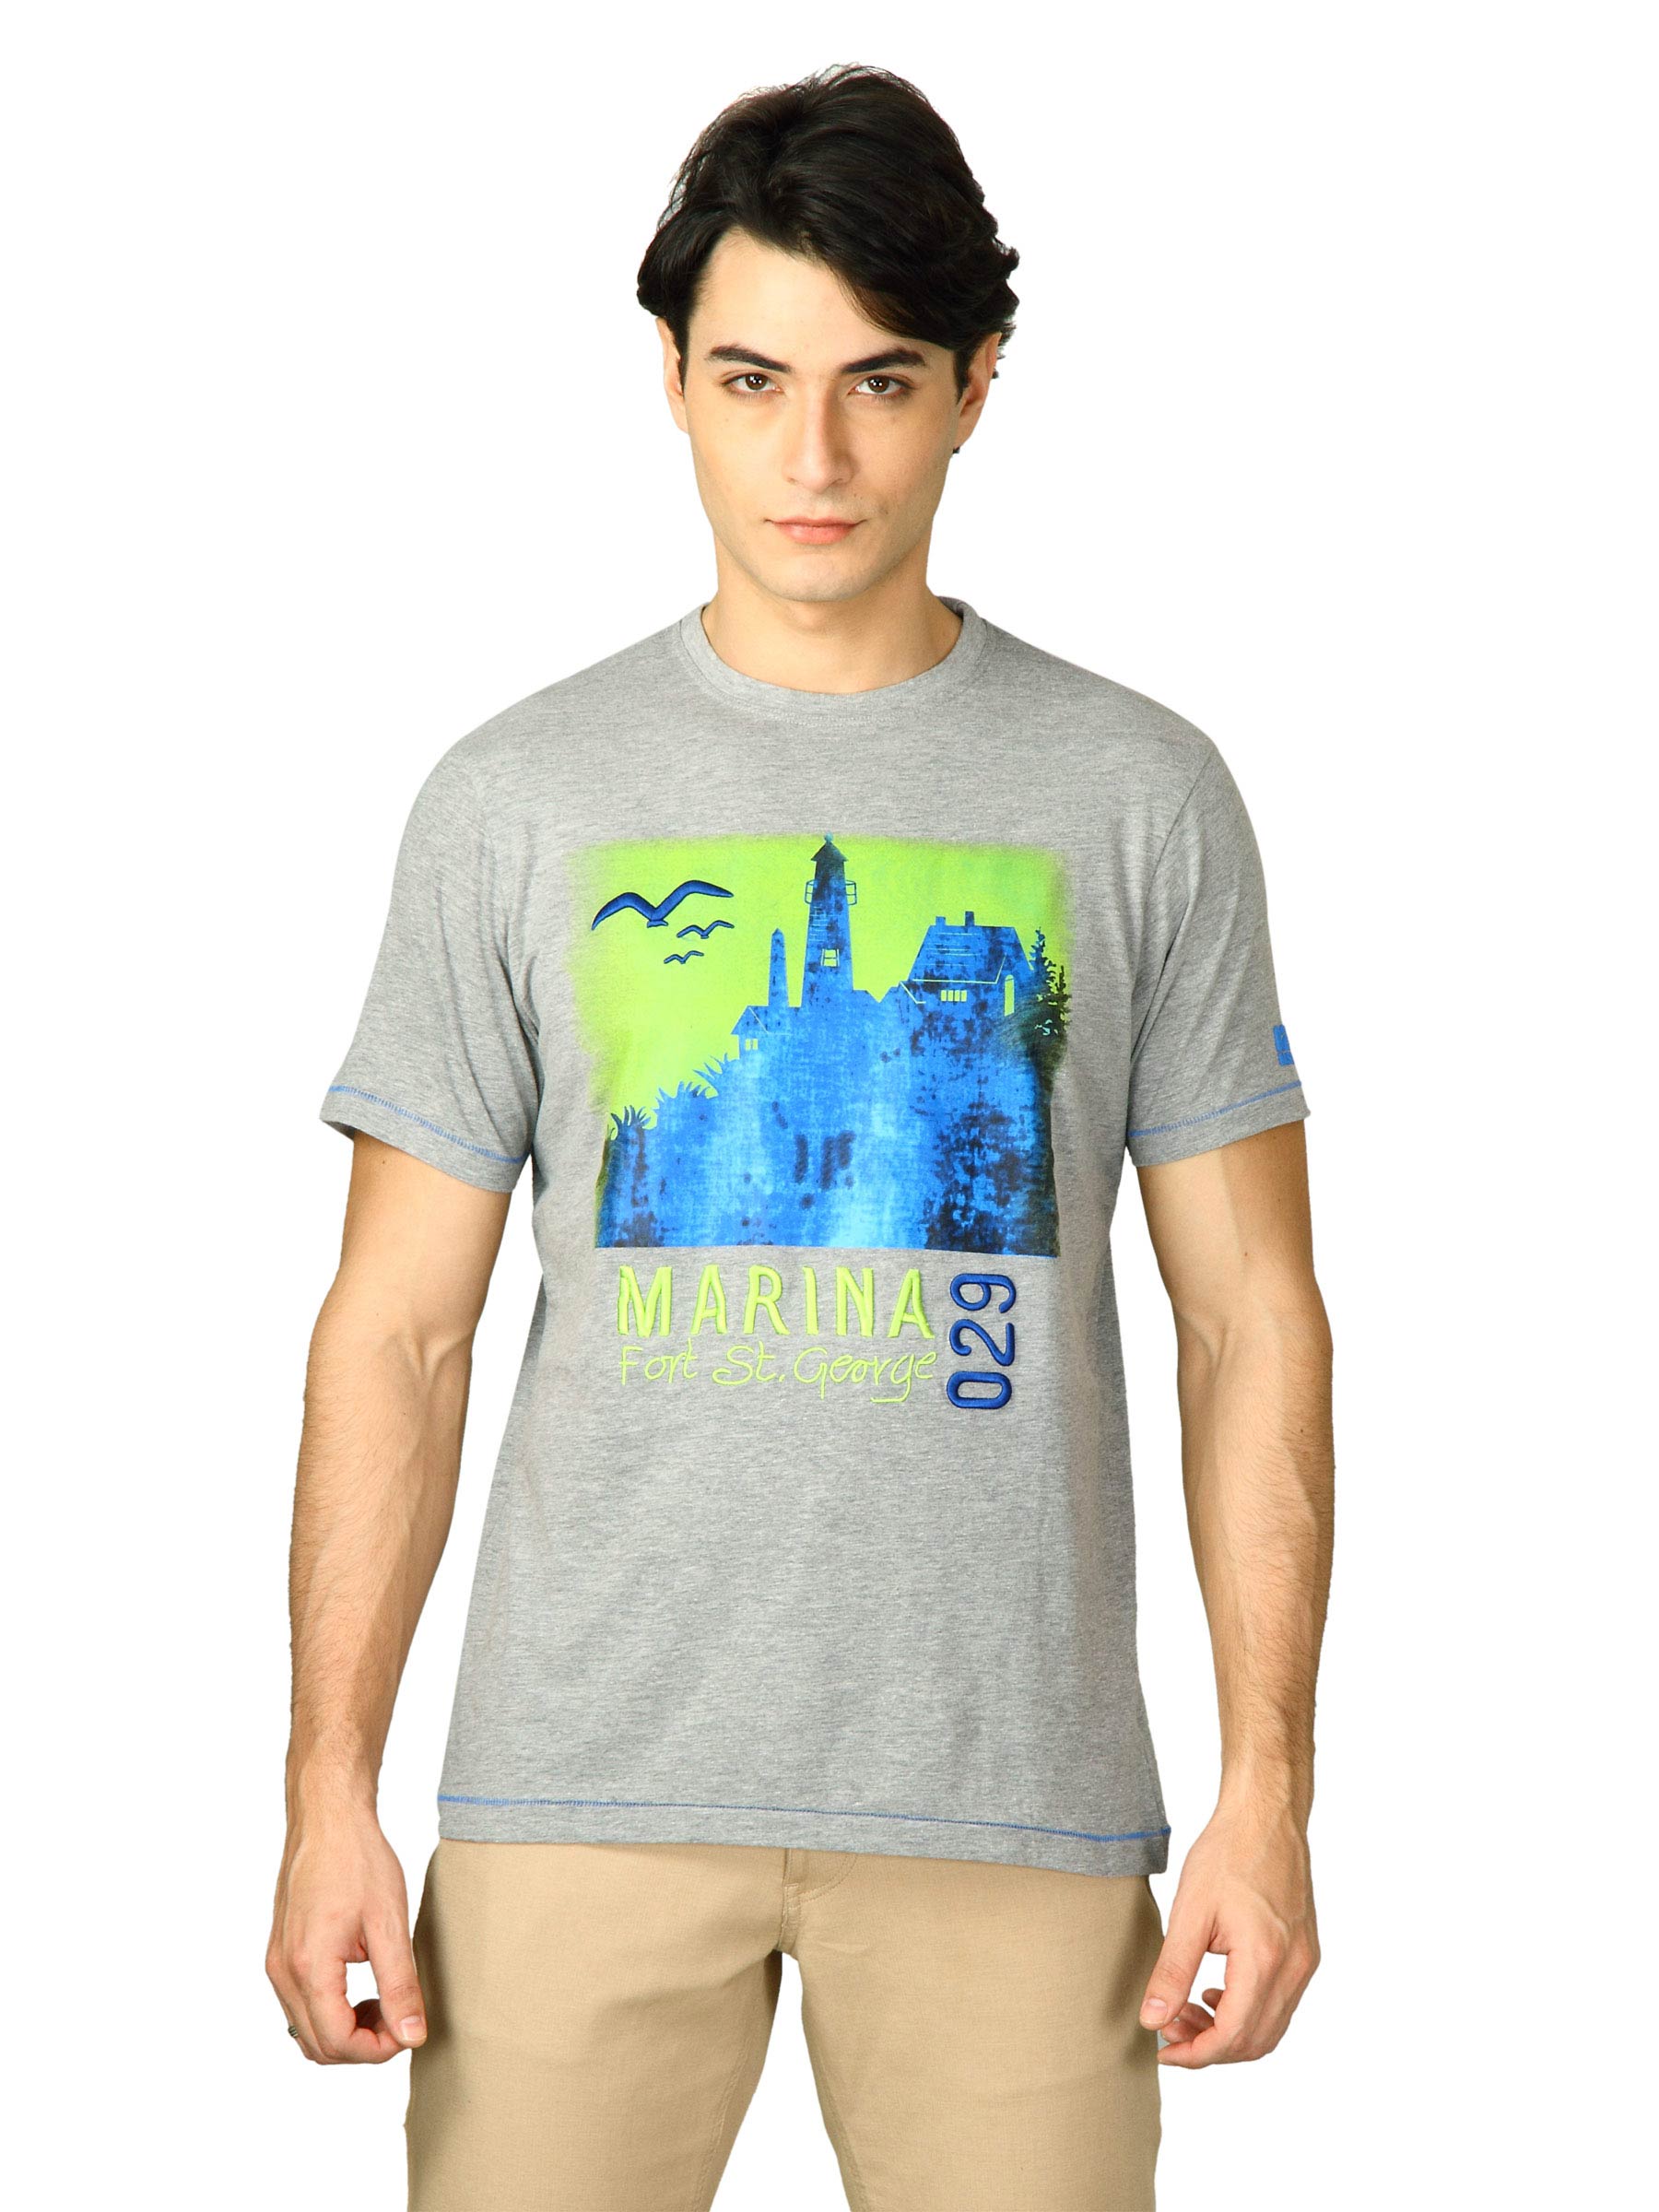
Basics Men Grey T-shirt
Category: Apparel / Topwear / Tshirts
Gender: Men
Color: Grey
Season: Fall 2011
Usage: Casual